Galeras tragedy

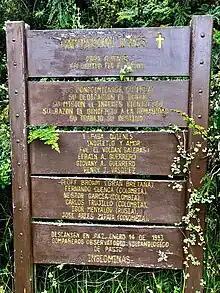
A sign posted at the site.

The Galeras tragedy occurred when six scientists and three tourists were killed as a result of the January 1993 eruption of the Galeras stratovolcano in Colombia. Geologist Stanley Williams and six others on the volcano survived.